Sierra Minera de Cartagena-La Unión

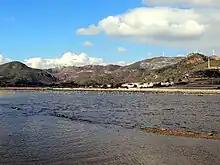
View of the "Sancti Spíritus" hill with the mining tailings pits from the bay of Portmán.

For many centuries, the original ecosystems of the Sierra de Cartagena remained more or less unchanged: